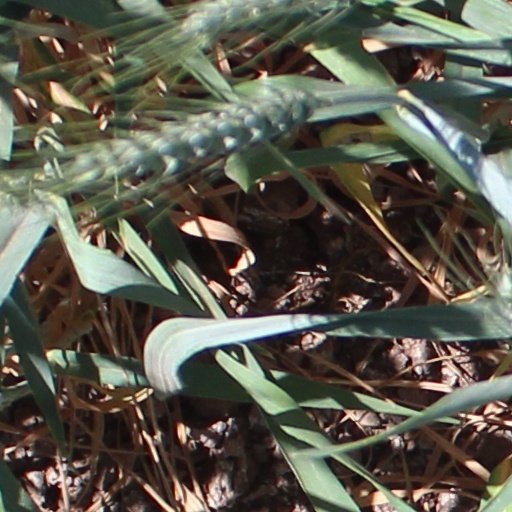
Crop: wheat